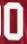
Number: 0